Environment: real
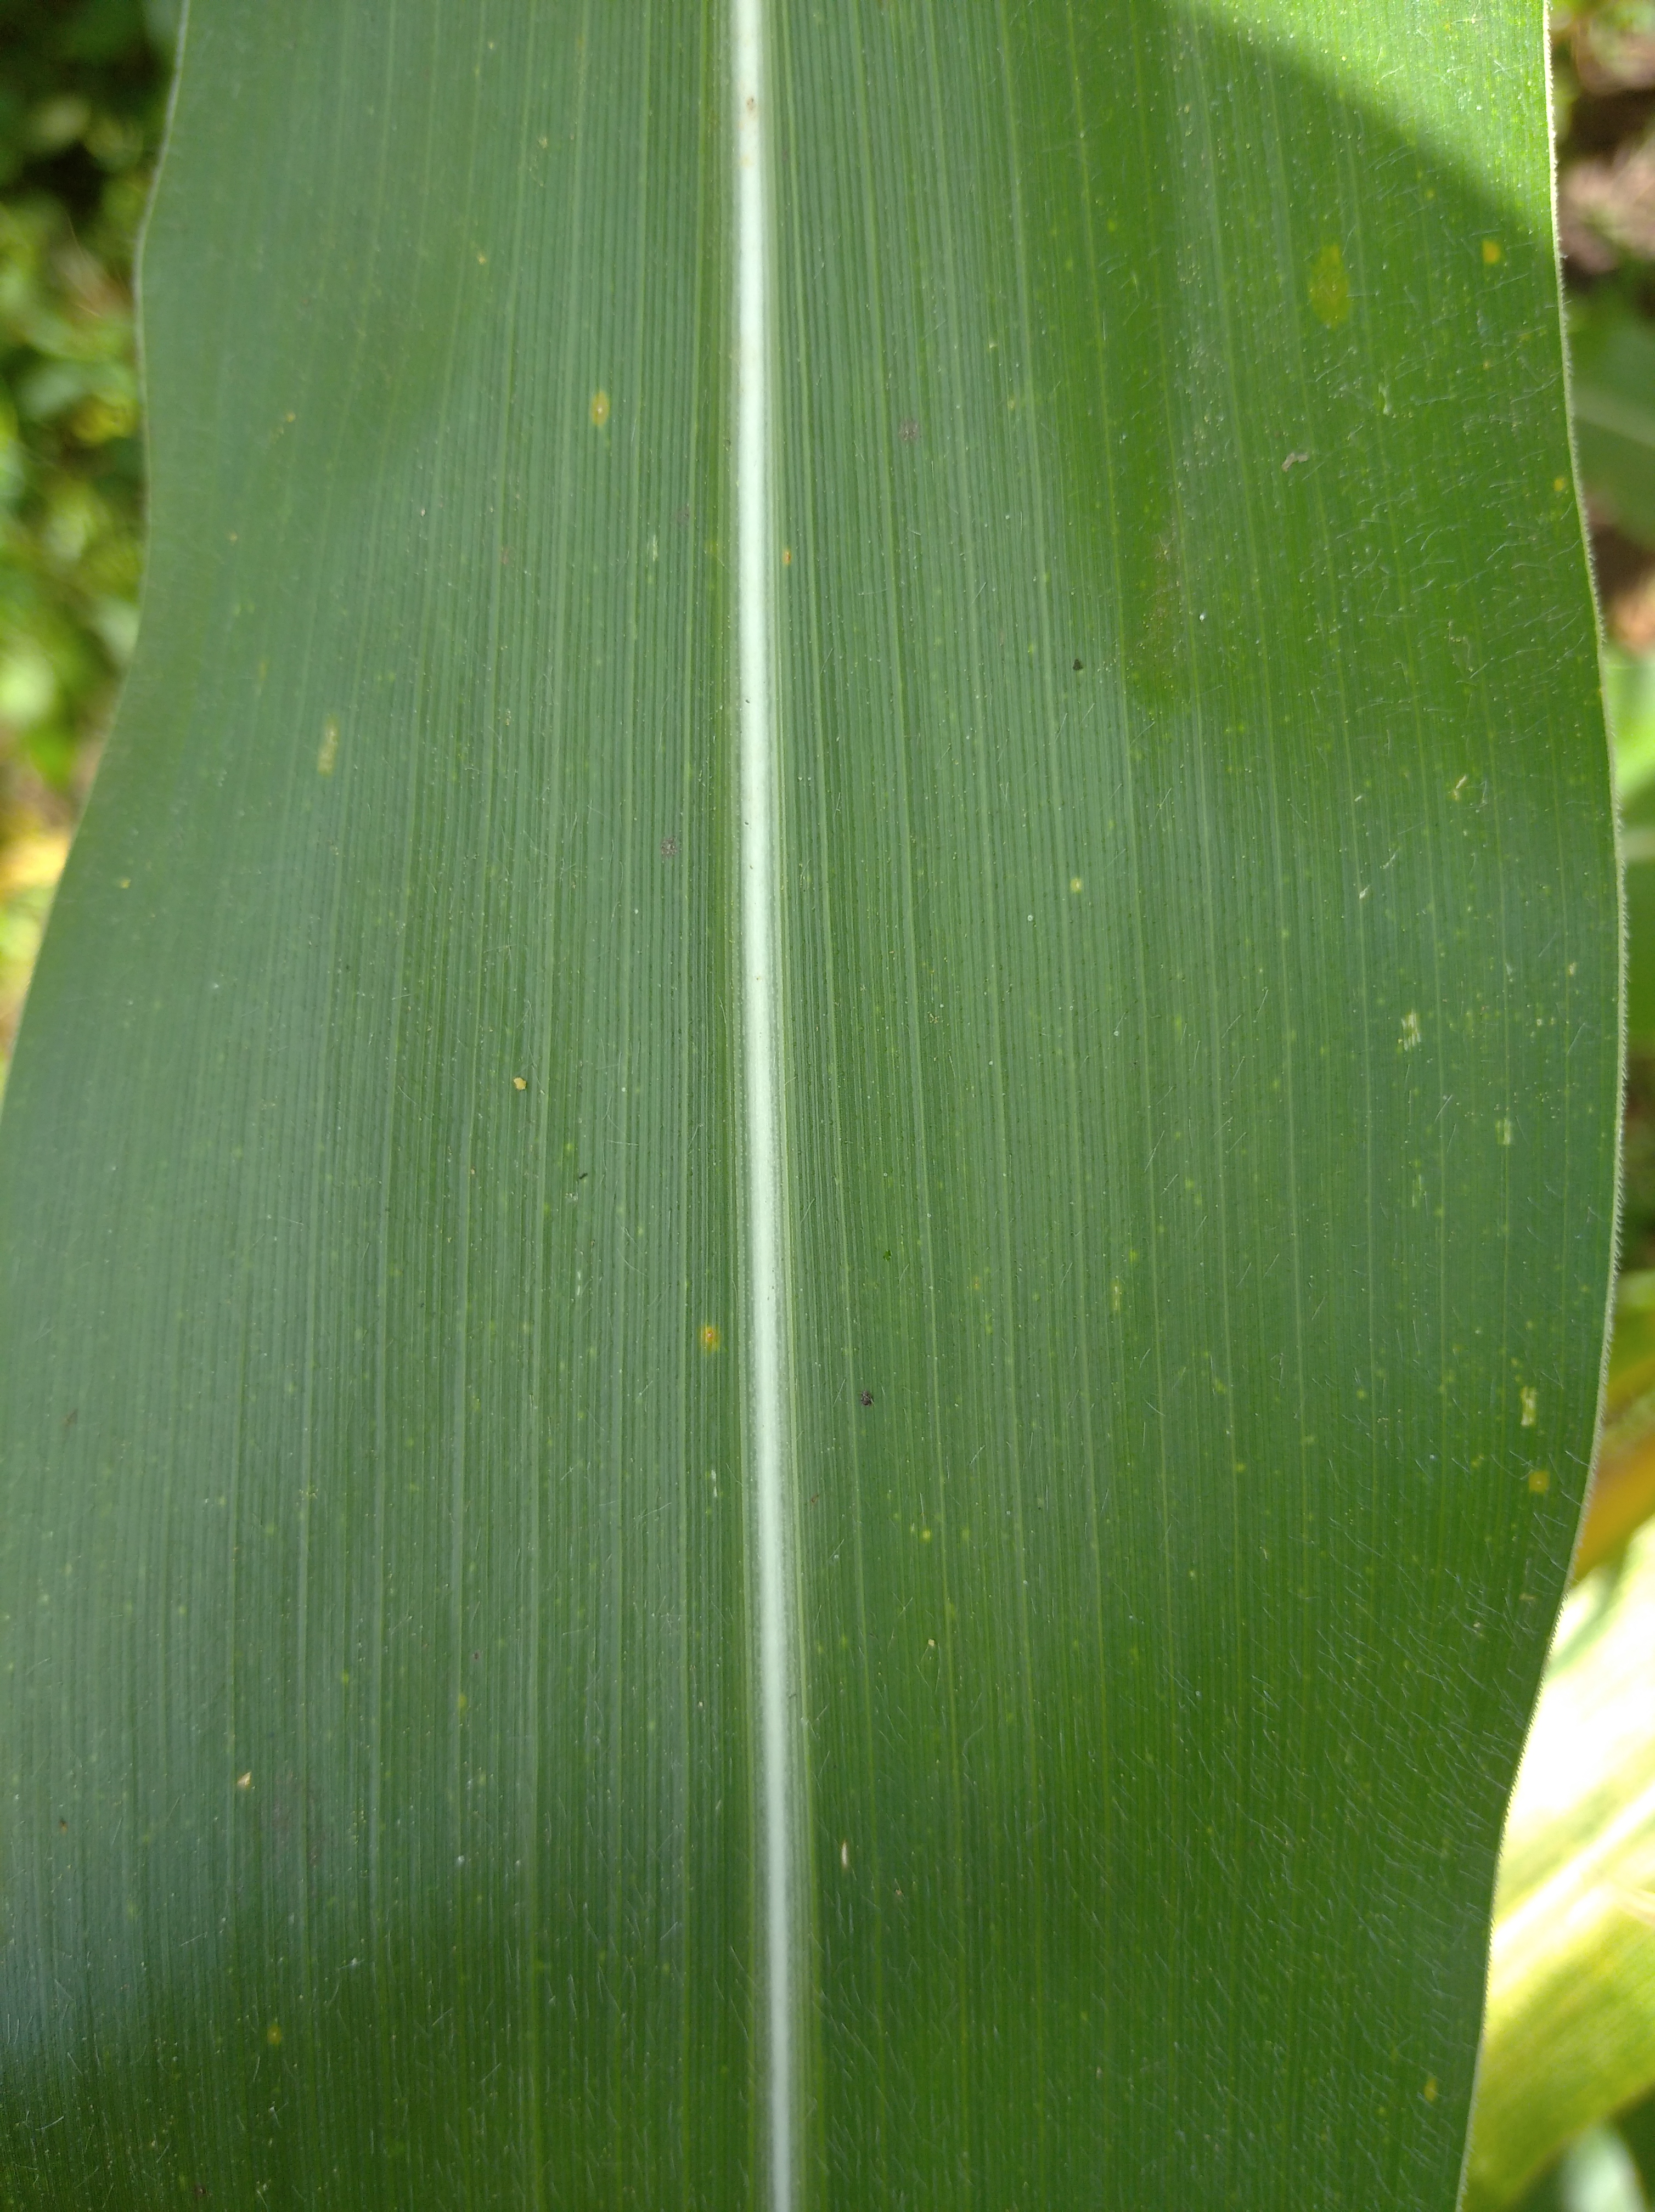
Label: healthy